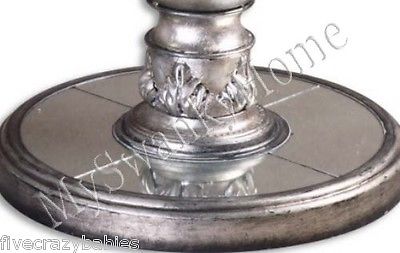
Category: table